Naruko, Miyagi

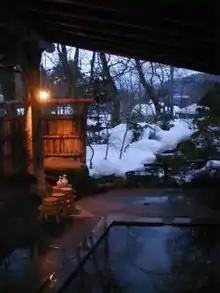
Mori-no-Yu outdoor bath at dusk

On February 30, 2006, Naruko, along with the city of Furukawa, the town of Iwadeyama (also from Tamatsukuri District), the towns of Kashimadai, Matsuyama and Sanbongi (all from Shida District), and the town of Tajiri (from Tōda District), to create the new city of Ōsaki. Tamatsukuri District and Shida District were dissolved as a result of this merger.